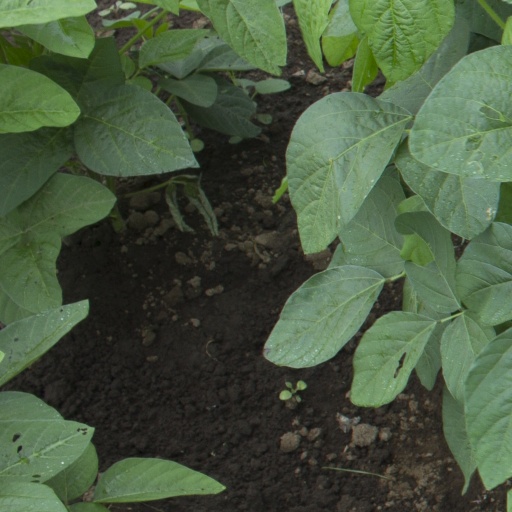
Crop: soybean